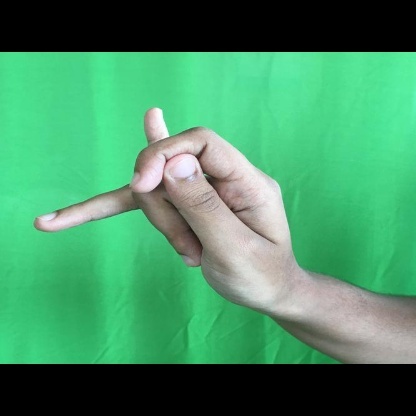
Mudra: Katakamukha